Colt .45 (TV series)

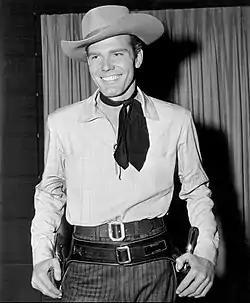
Donald May as Sam Colt, Jr., in 1959

During this period, "Colt .45" was one of several ABC/WB Western productions, along with "Cheyenne", "Sugarfoot", "Lawman", "Maverick", and "Bronco". Various series leads occasionally did crossover episodes on some of the other WB programs. One of the most imaginative was the "Hadley's Hunters" episode of "Maverick", in which Bart Maverick (Jack Kelly) comes upon Christopher Colt's sales satchel, abandoned in a room and covered with dust, as the series had been cancelled the previous season.